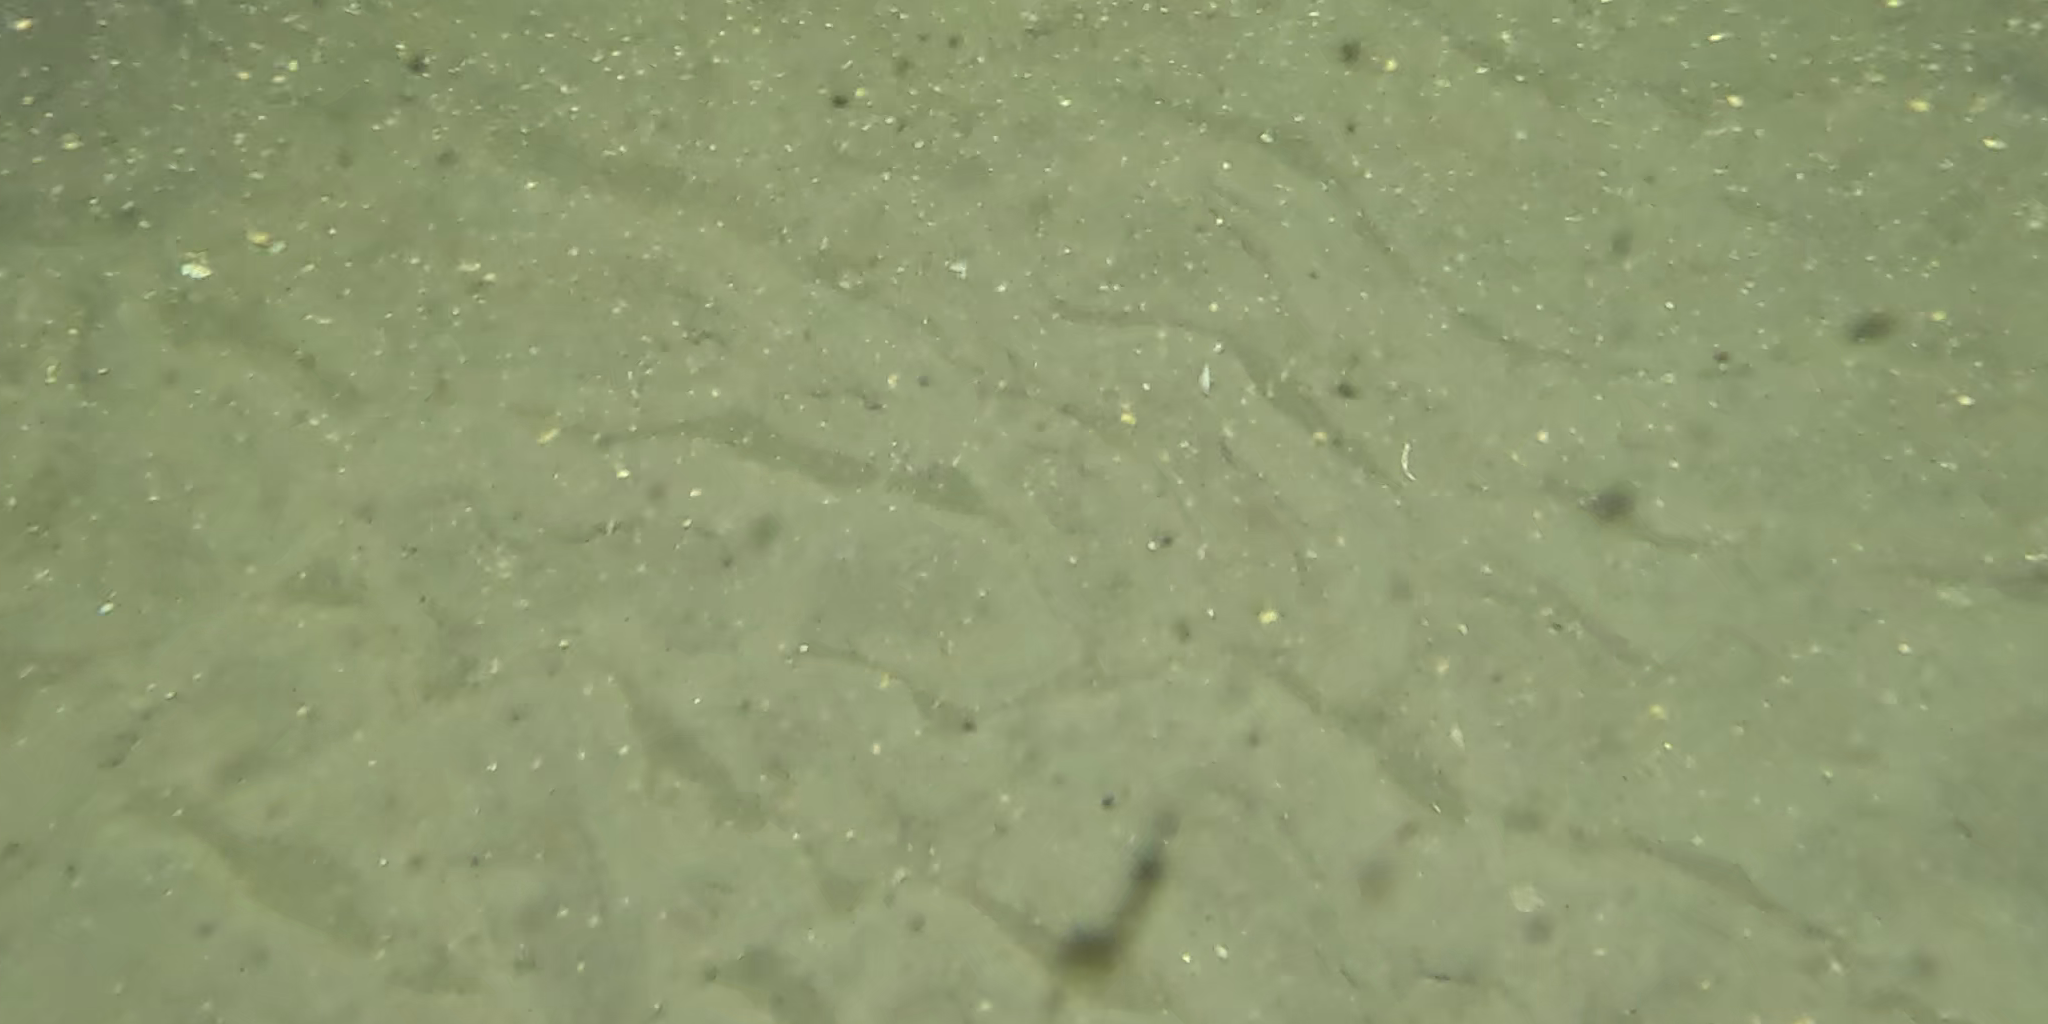
Seabed habitat: sand